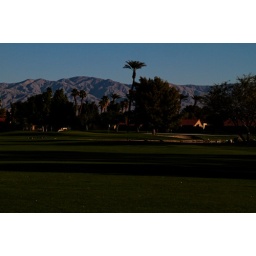
The mountains are clear in the early morning light.